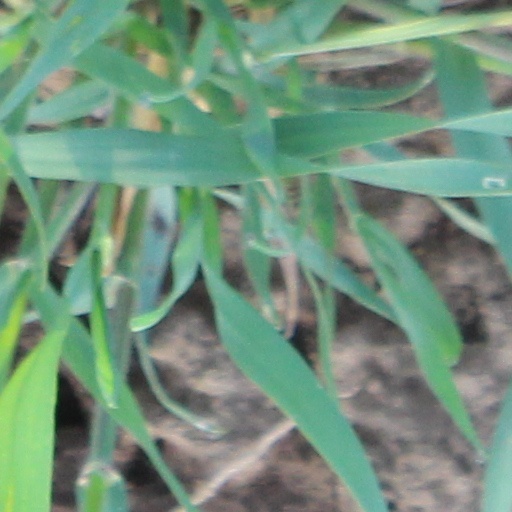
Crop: wheat